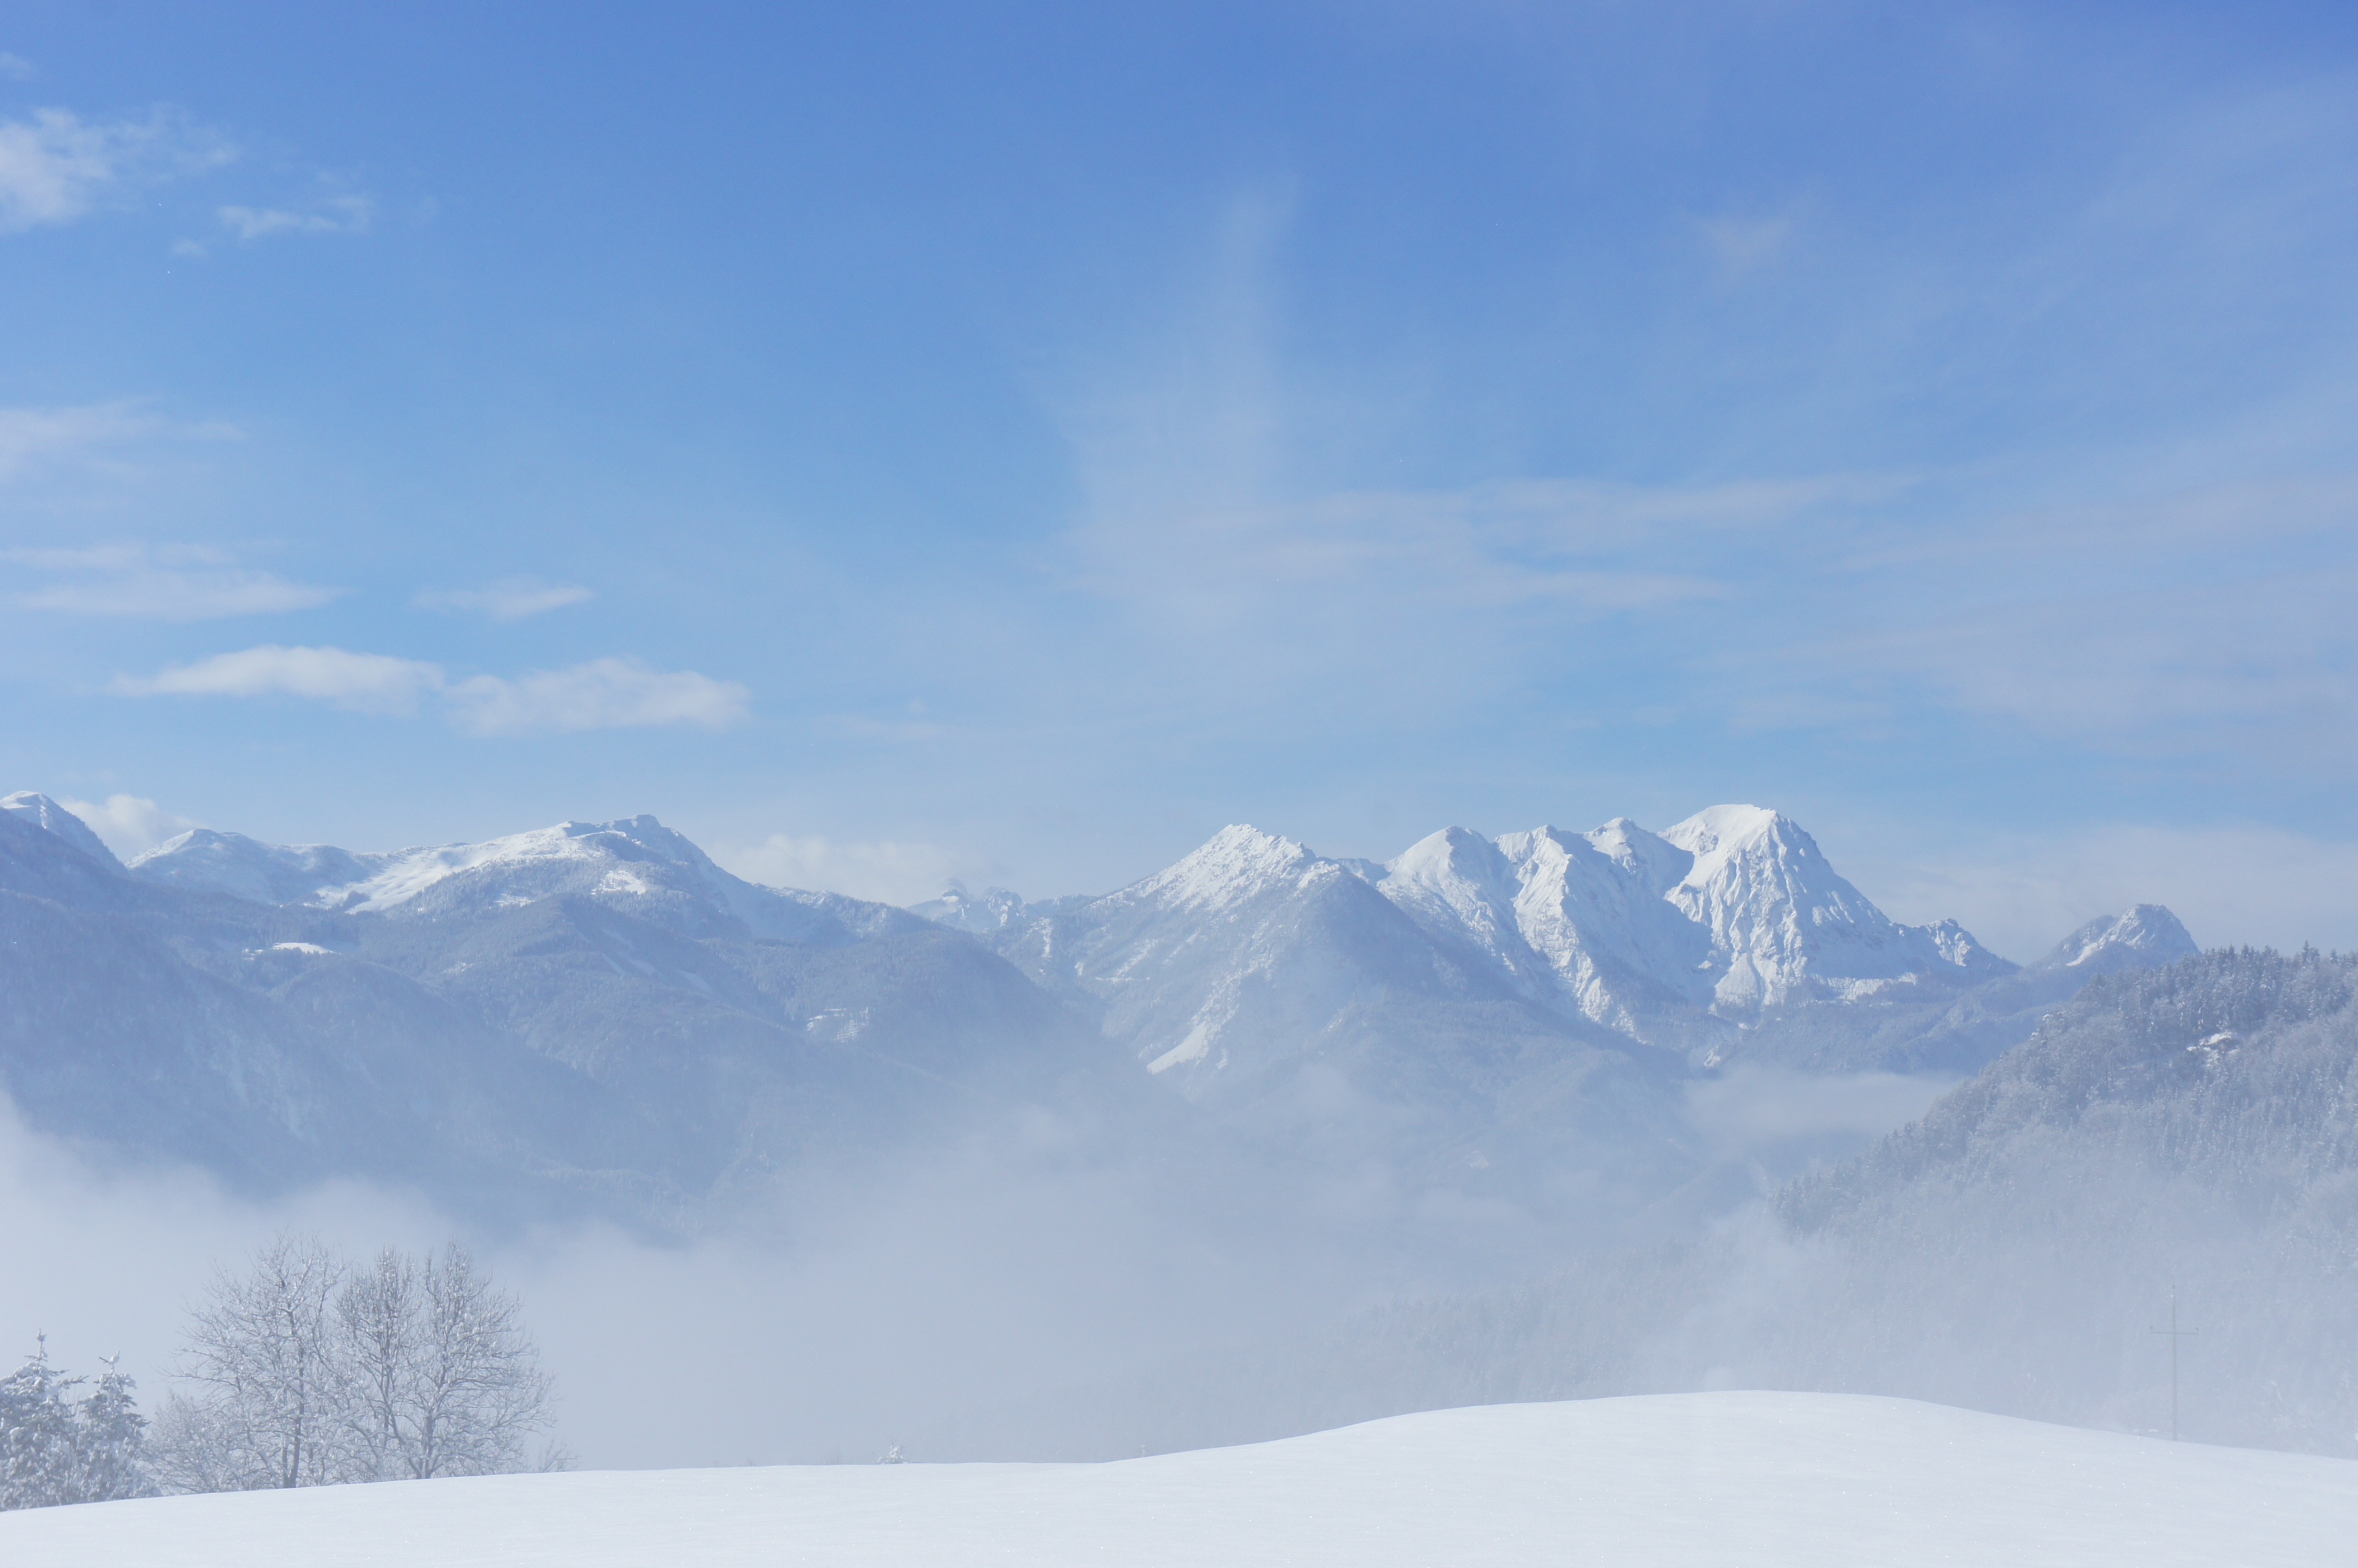
landscape, rock, mountain, snow, cold, winter, cloud, sky, fog, view, mountain range, weather, alpine, ridge, alp, clouds, mountains, alps, plateau, wintry, piste, high mountains, distant view, landform, mountainous landforms, geological phenomenon